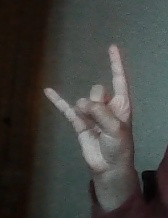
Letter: la